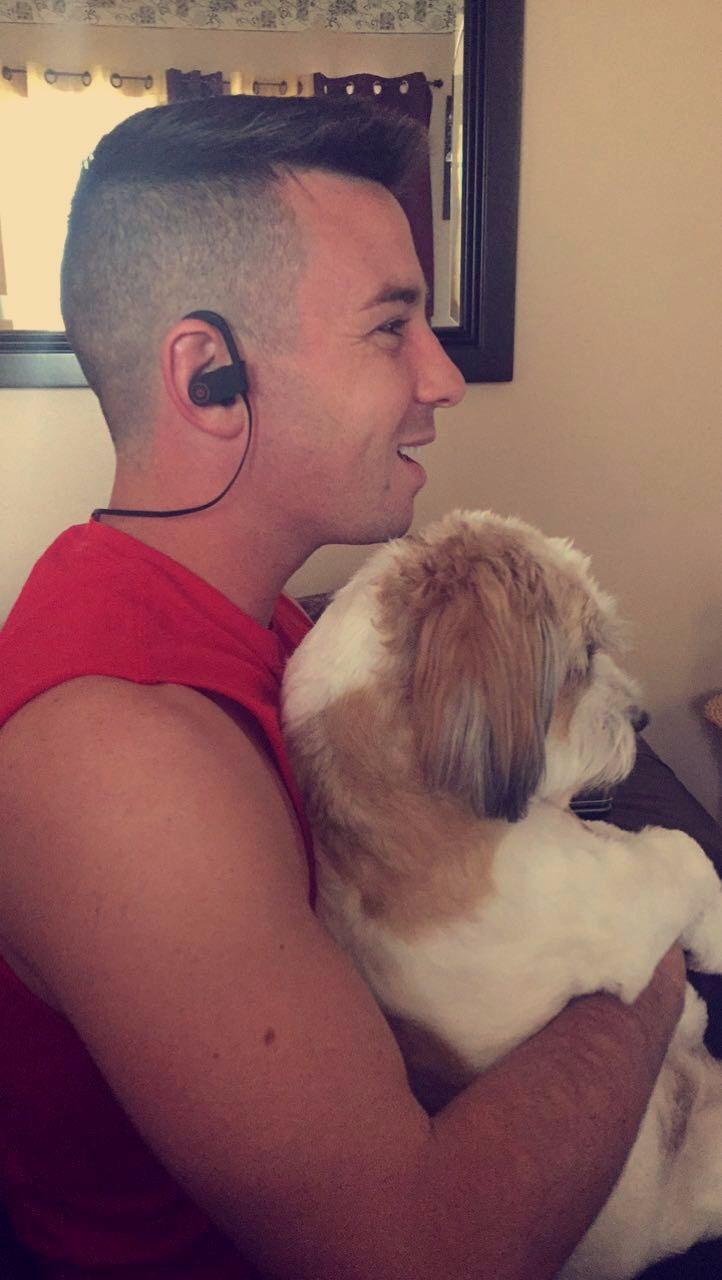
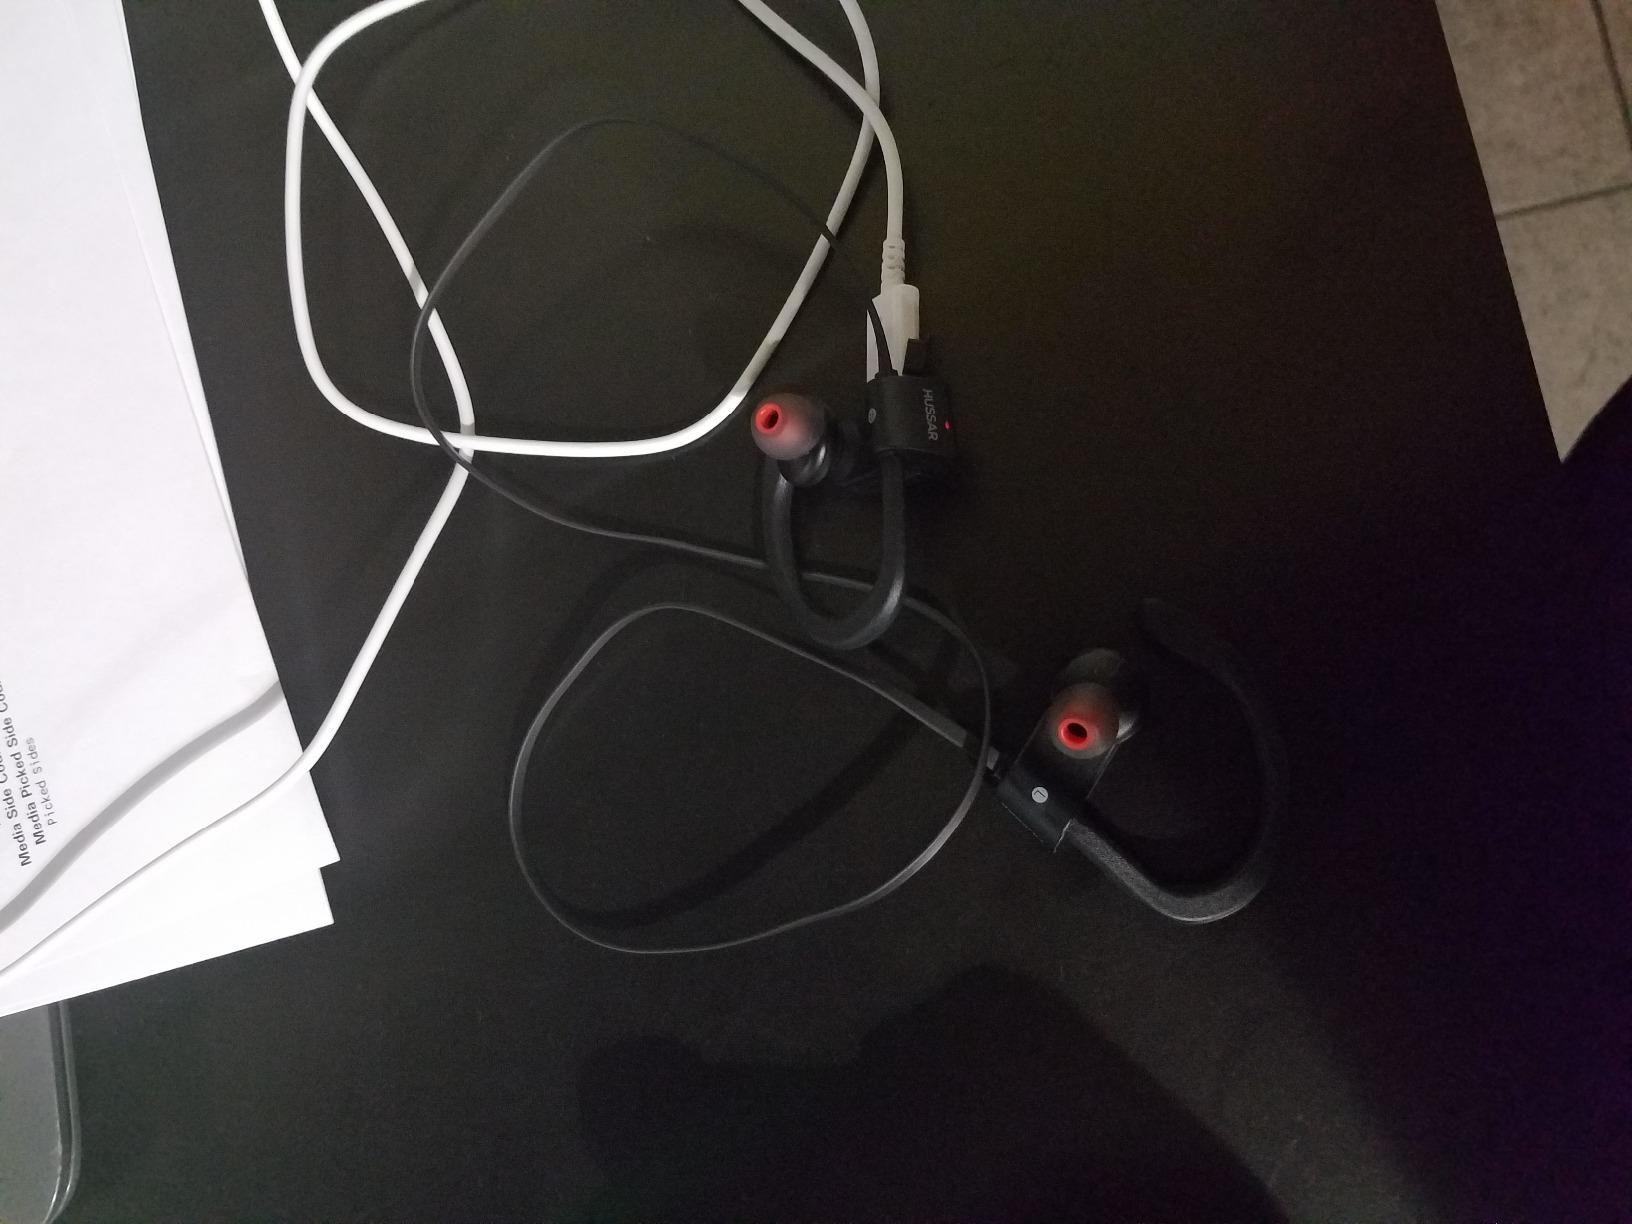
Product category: headphones
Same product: yes